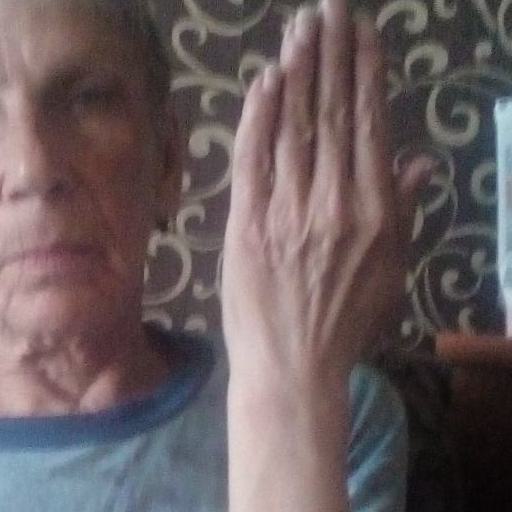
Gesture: stop_inverted